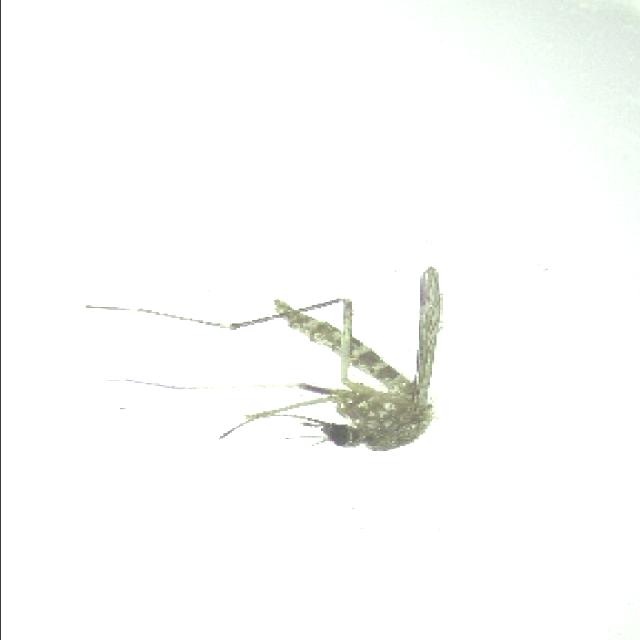
Species: aedes_vexans